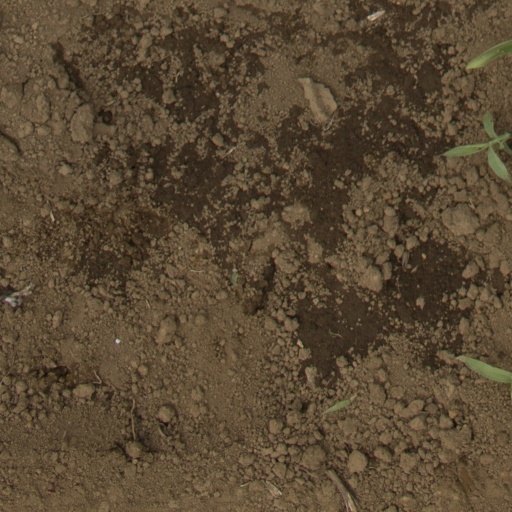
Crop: Jerusalem artichoke